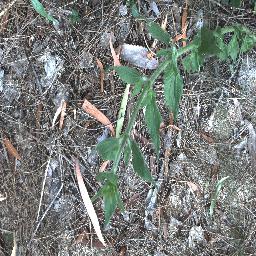
Label: siam_weed